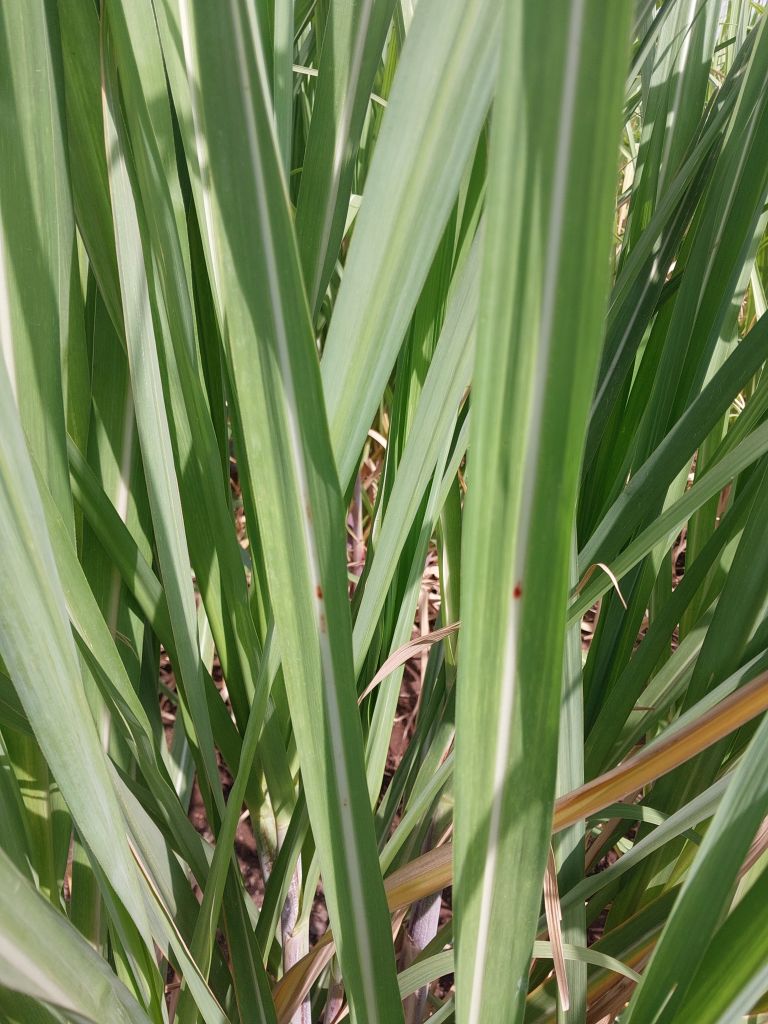
Label: Brown Spot